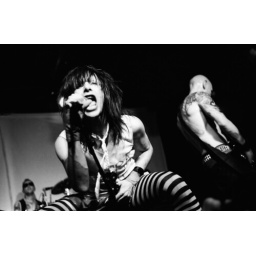
dead sexy icn rock n roll live in beijing yigongyishan live house 2009-9-19